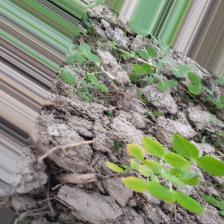
Label: Normal